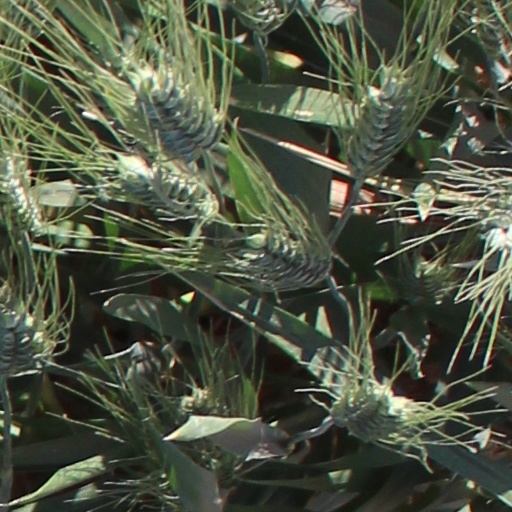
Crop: wheat